Johnson Creek, Wisconsin

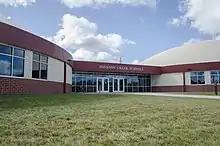
Johnson Creek Middle/High School

The Johnson Creek School District operates a 68-acre 4K to 12 campus on the western side of the village. It serves about 750 students. Johnson Creek High School won the 2007 Wisconsin State Baseball Championship in WIAA Division 4. The baseball team was WIAA Division 4 State Runner's Up in 2012.